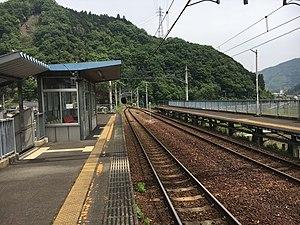
La gare de Maki est une gare ferroviaire localisée dans la ville de Fukuchiyama, dans la préfecture de Kyoto, au Japon. La gare est exploitée par la compagnie Kyoto Tango Railway, sur la ligne Miyafuku.